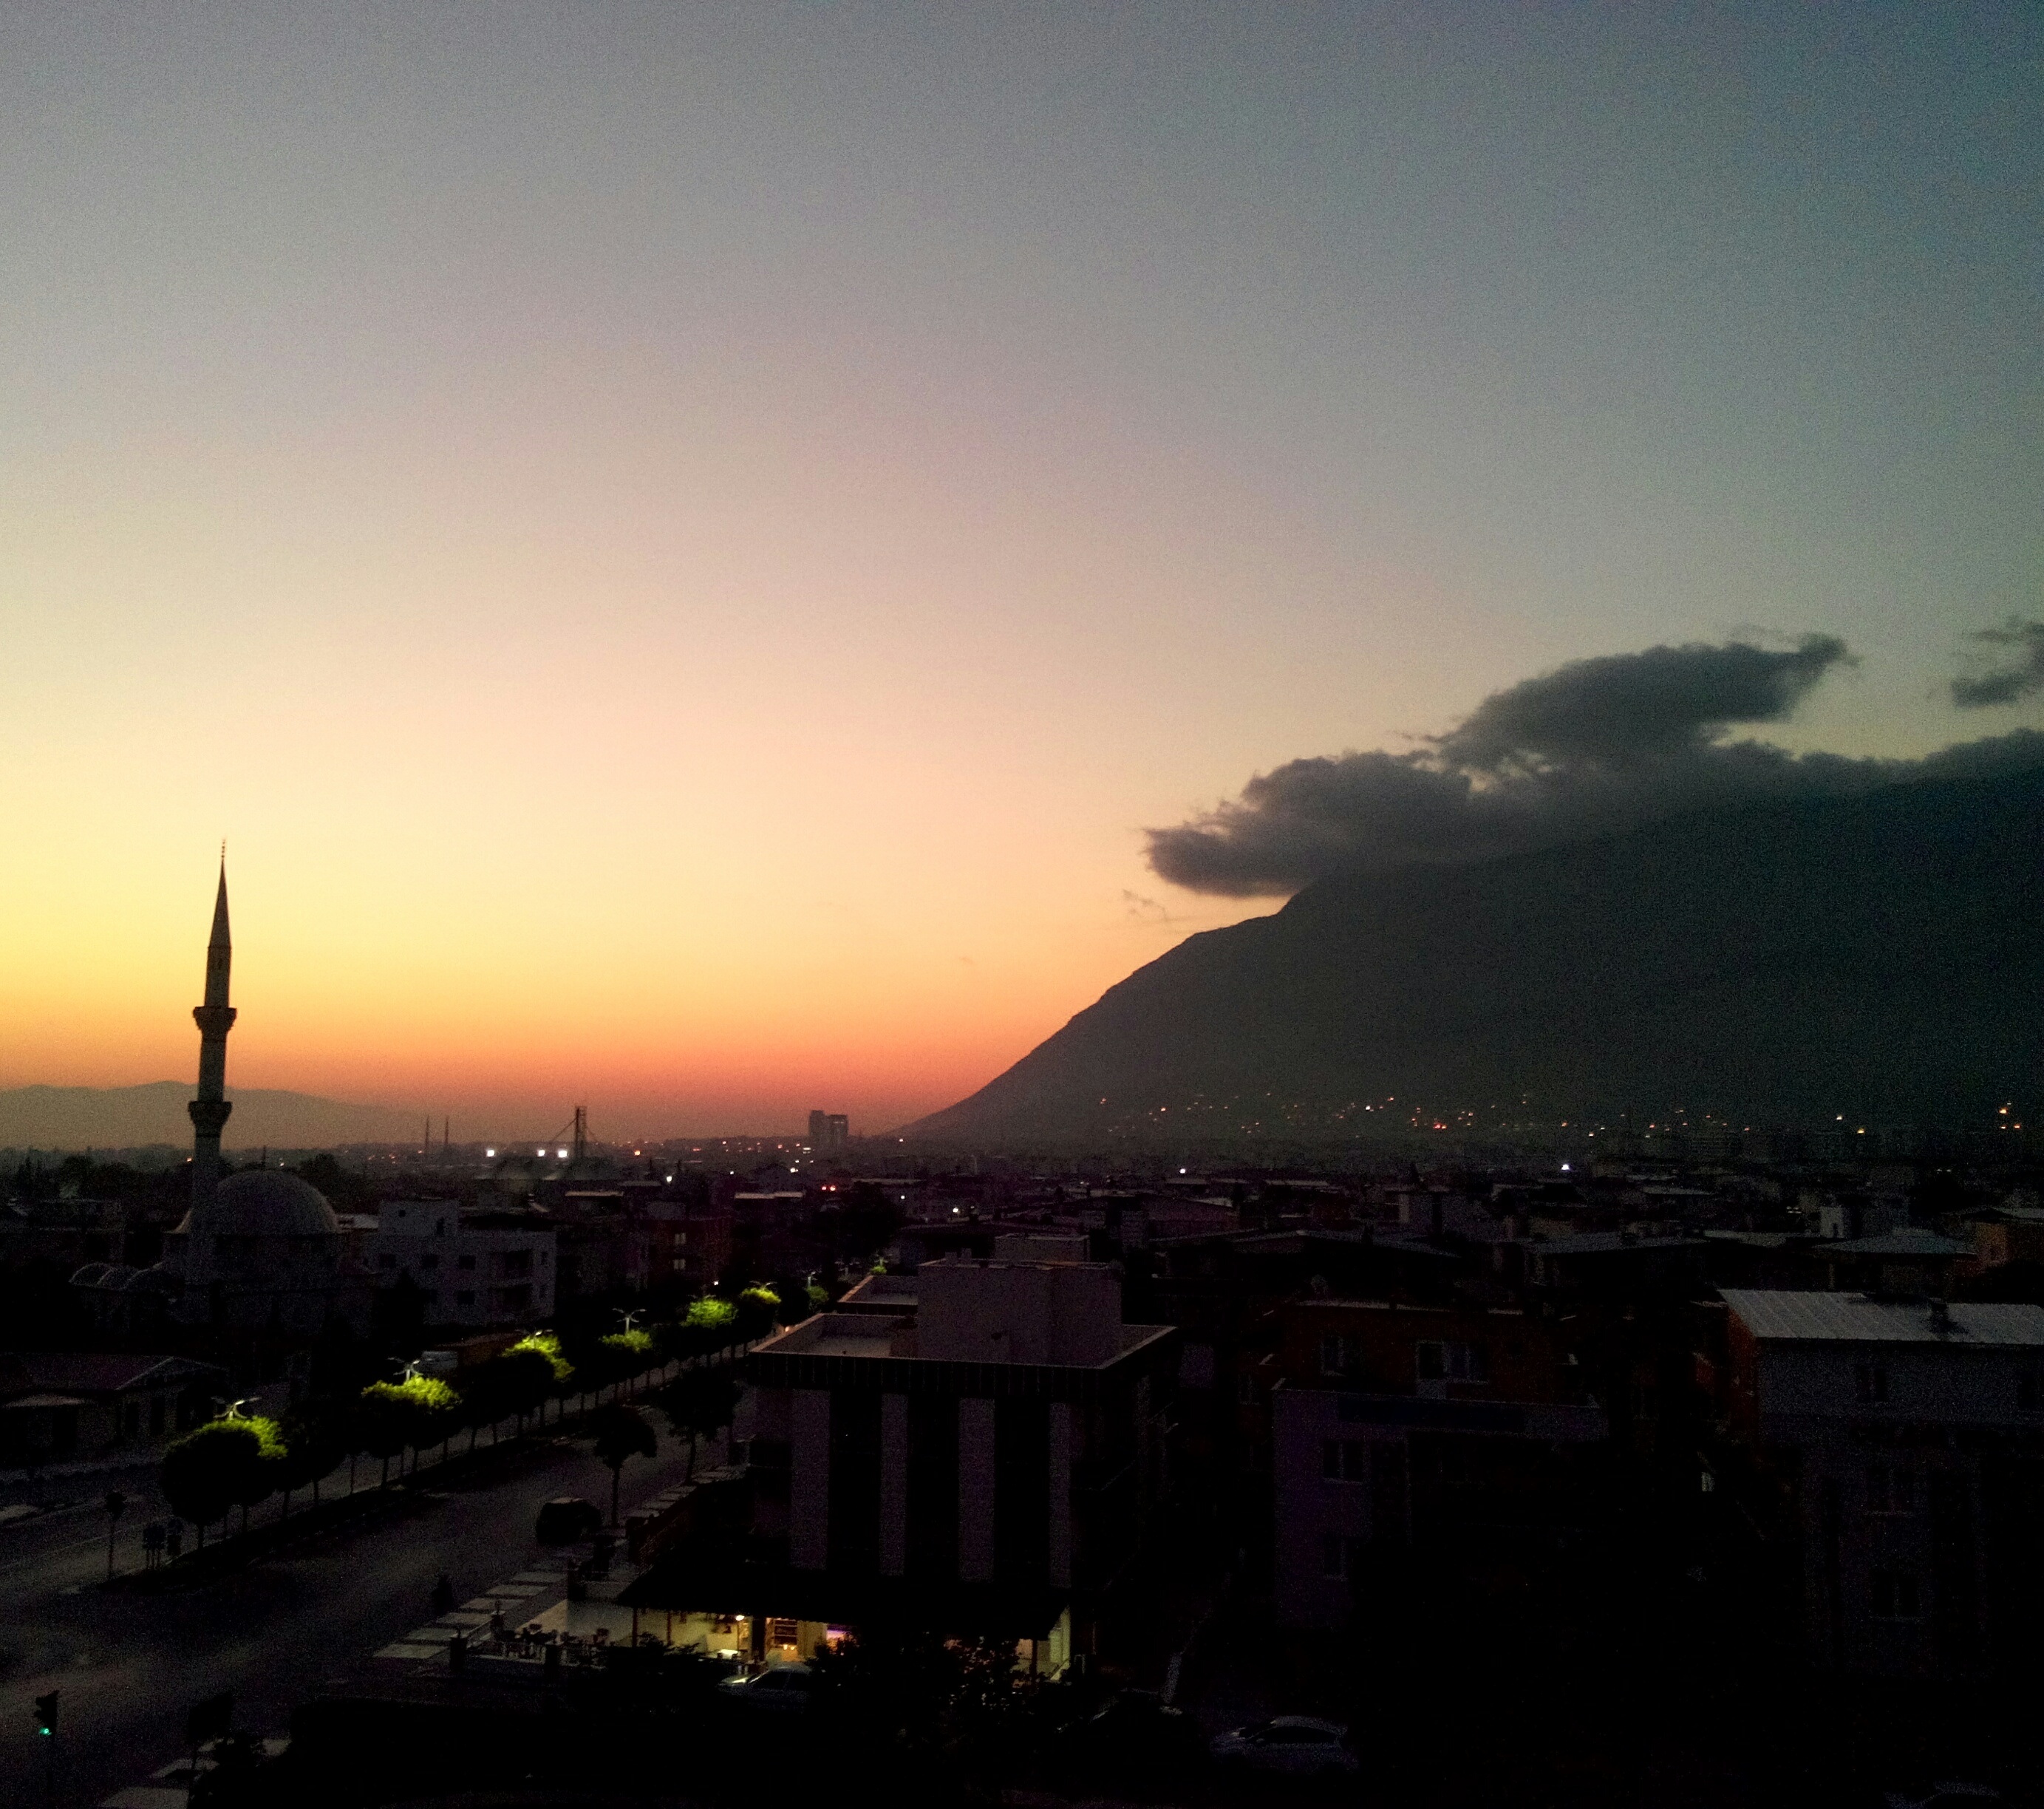
sea, horizon, cloud, sky, sun, sunrise, sunset, skyline, night, sunlight, morning, dawn, cityscape, dusk, evening, afterglow, atmospheric phenomenon